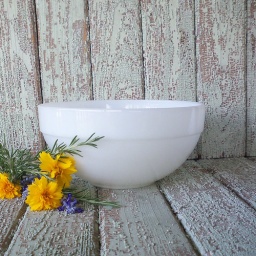
A simple white bowl will look good in any decor.